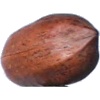
Label: Nut Pecan 1